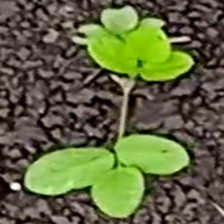
Weed species: Asian_Pigeonwings_(Clitoria Ternatea)